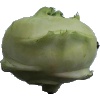
Label: kohlrabi